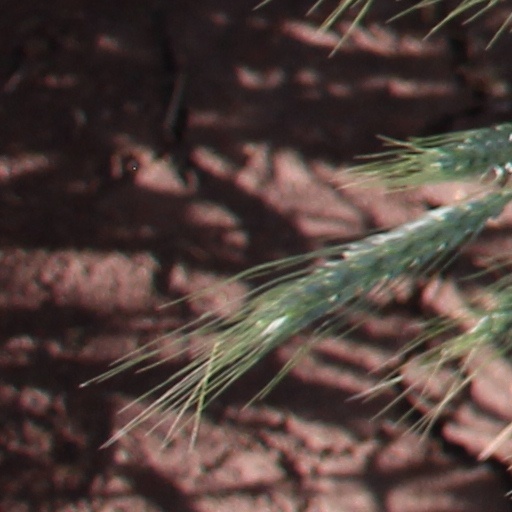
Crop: wheat